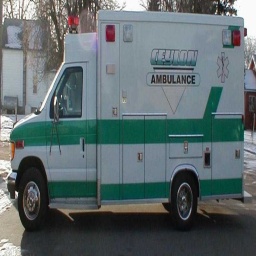
Label: ambulance